Horses in Brittany

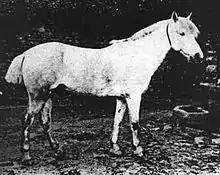
Marc'h Land, a truité gray Breton bidet, such as peasants used to ride before roads were improved

In the Middle Ages, the horse became the symbol of an aristocratic elite, due to its high cost of purchase and maintenance. Breeding efforts were undertaken to obtain the best possible animals, if necessary by importing foreign breeding stock at great expense. Well-documented breeding from the year 1,000 onwards was almost entirely in the hands of the seigneuries and religious communities, who competed with each other (peasants probably owned no more than one or two mares). The Duchy of Brittany was self-sufficient, even exporting. It gave birth to mounts whose quality is attested to by numerous sources. The "palafre de Bretanha" (in English Brittany's palfrey), was renowned beyond its borders. Throughout the Middle Ages, Brittany required large numbers of horses for military purposes. Only males were used, while females were put to stud. These animals were bred semi-feral, in forests and on moors, which probably made them very hardy. They are rounded up when needed by the subjects living on the breeding lands, as a chore. The lord chooses his animals first.